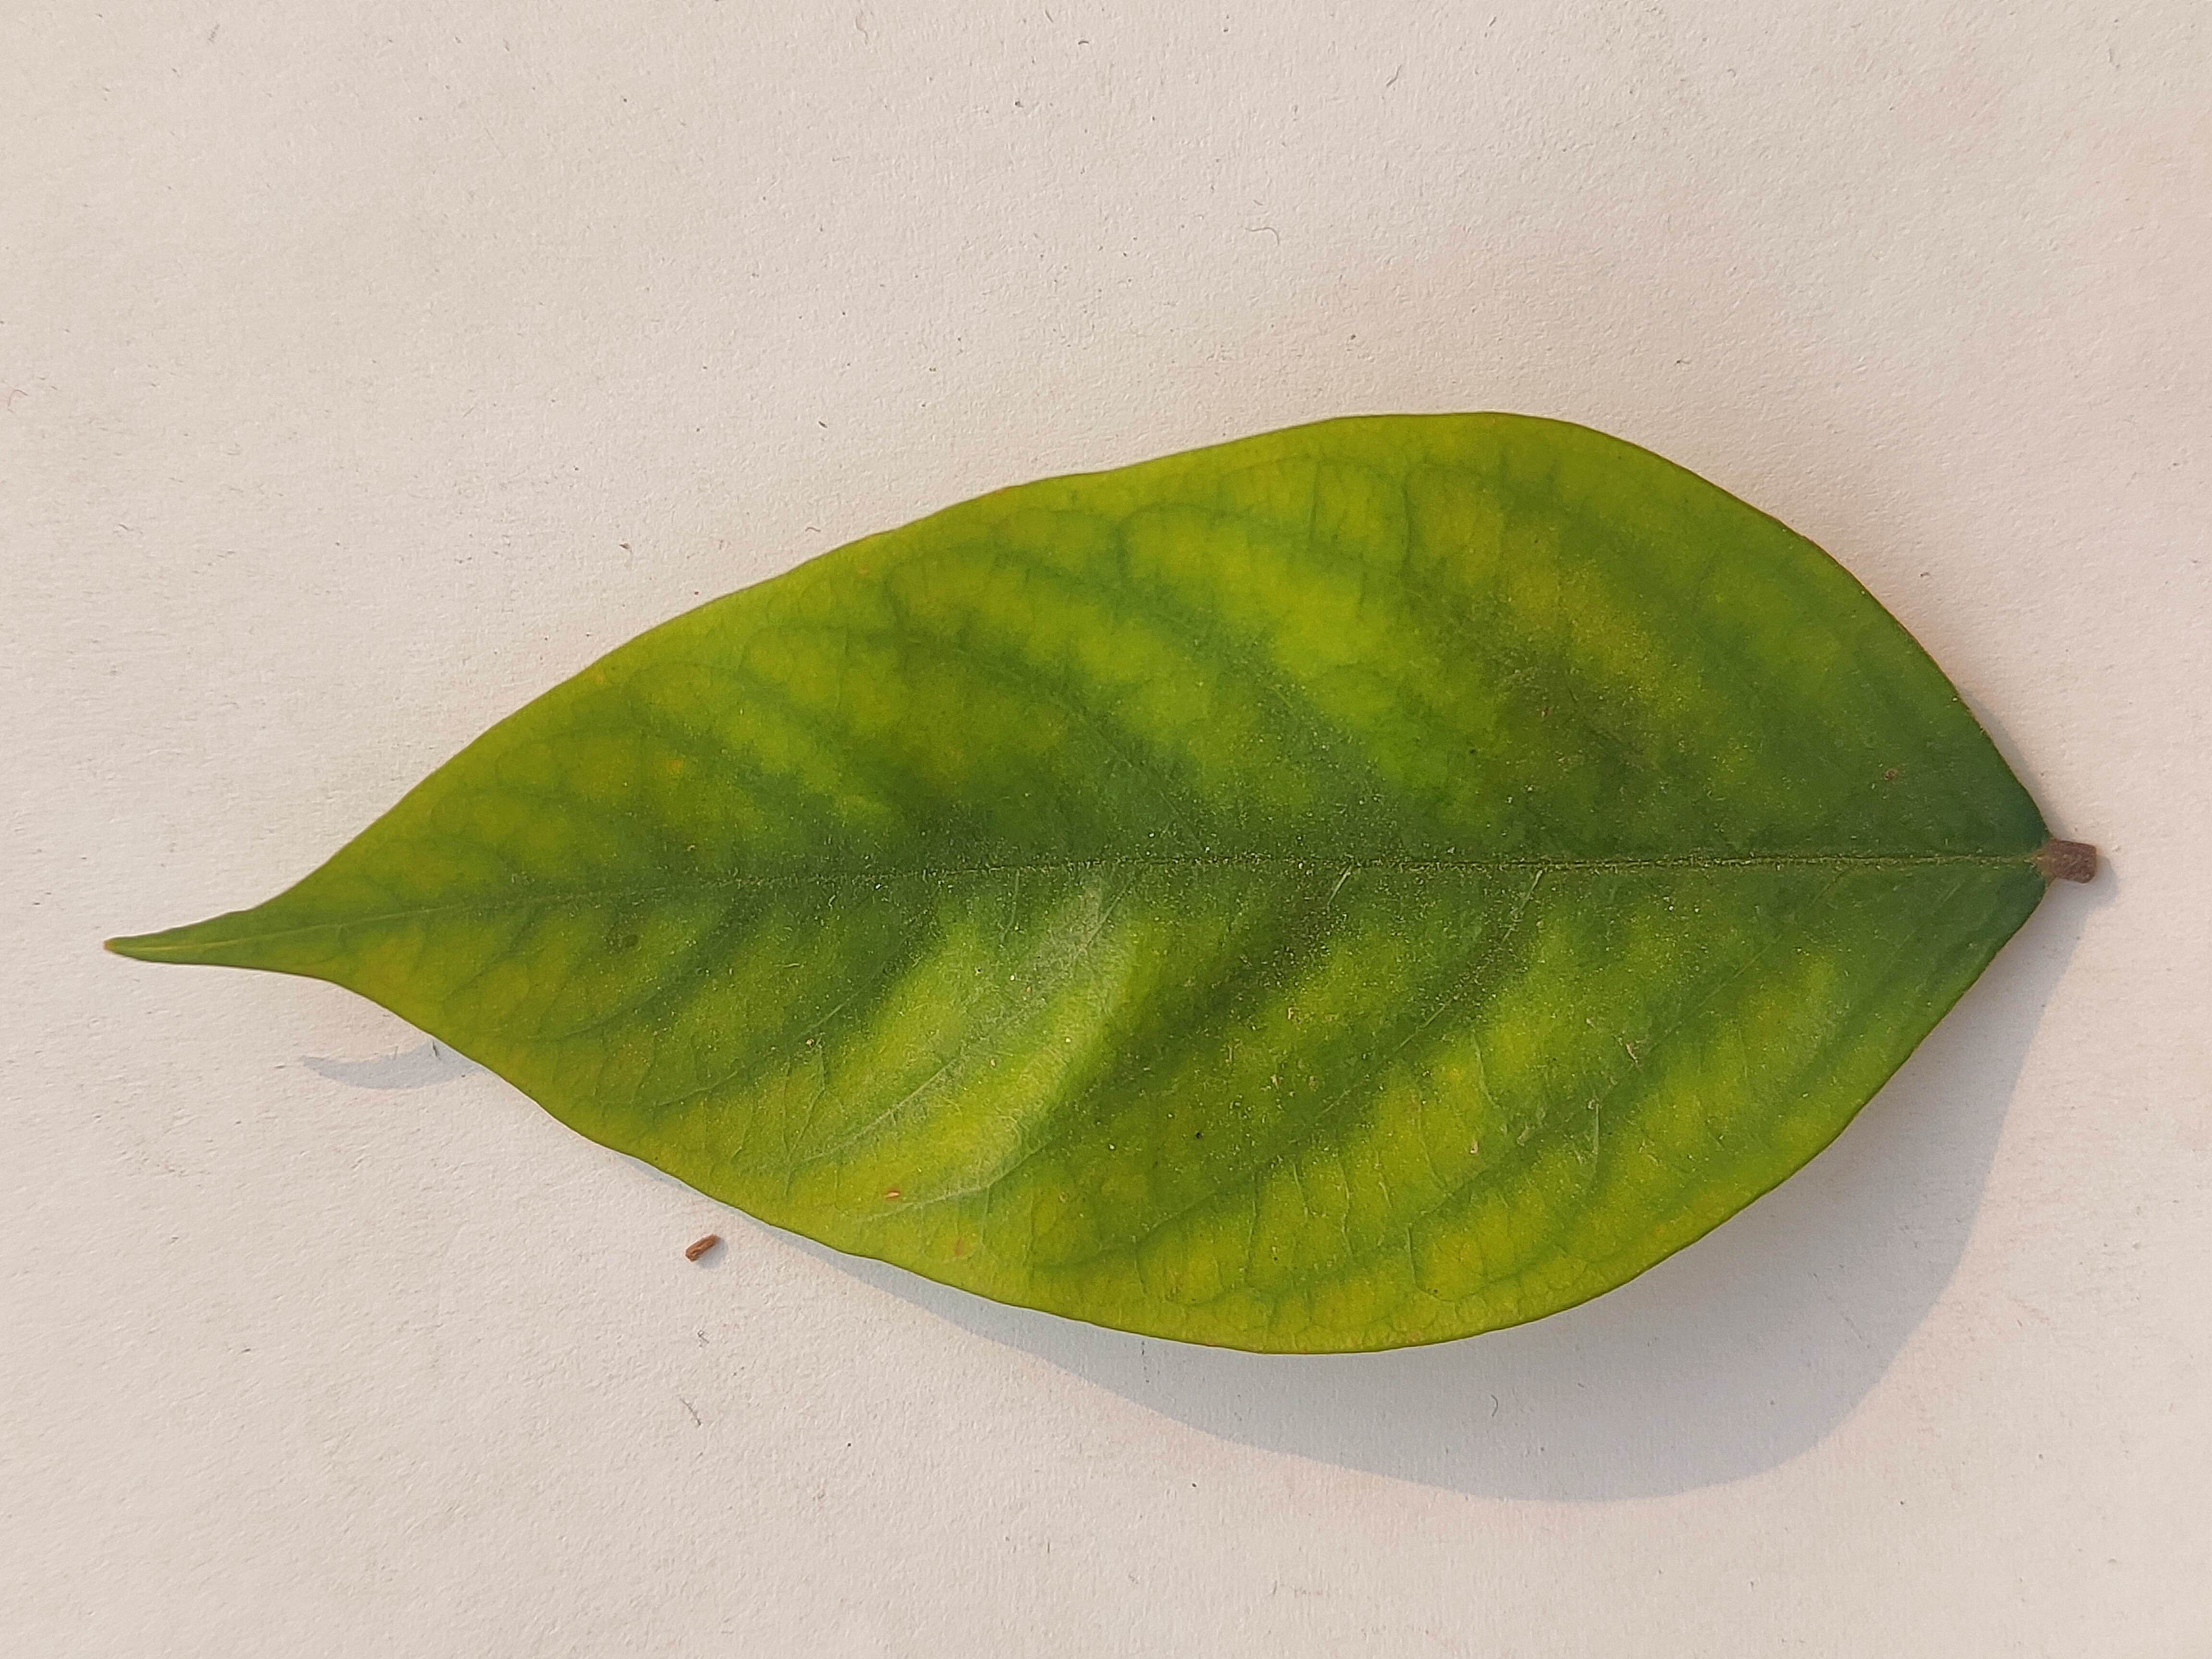
Leaf variety: Star Fruit